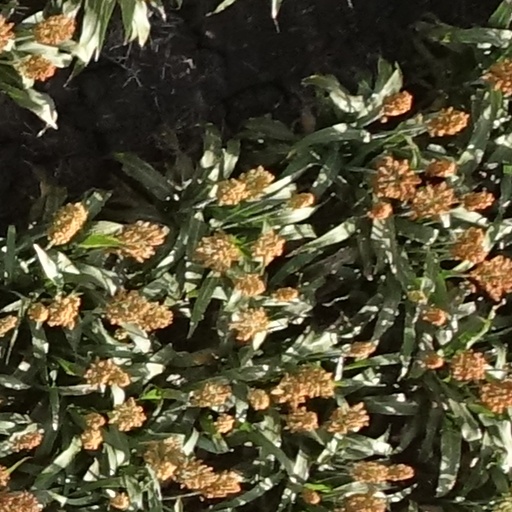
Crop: sorghum